Dorothy Dworkin

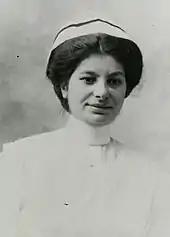
Dworkin in nurse's uniform ca. 1909

Dorothy Dworkin (née Goldstick; 1889/1890 – 13 August 1976) was a Canadian nurse, businesswoman and philanthropist. She was the first professionally trained nurse in Toronto's Jewish community and among its most prominent healthcare advocates. She led the fundraising campaign for the city's first Jewish hospital and is considered the matriarch of Mount Sinai Hospital. Through her family travel business, she helped thousands of Eastern European Jews immigrate to Canada and escape the Holocaust. Dworkin worked with many community charities and was a strong supporter of the Jewish trade unions through the city's Labour Lyceum. She was also the publisher and editor of a Yiddish newspaper and produced a Yiddish radio program. In 2009, she was recognized as a Person of National Historic Significance in Canada.